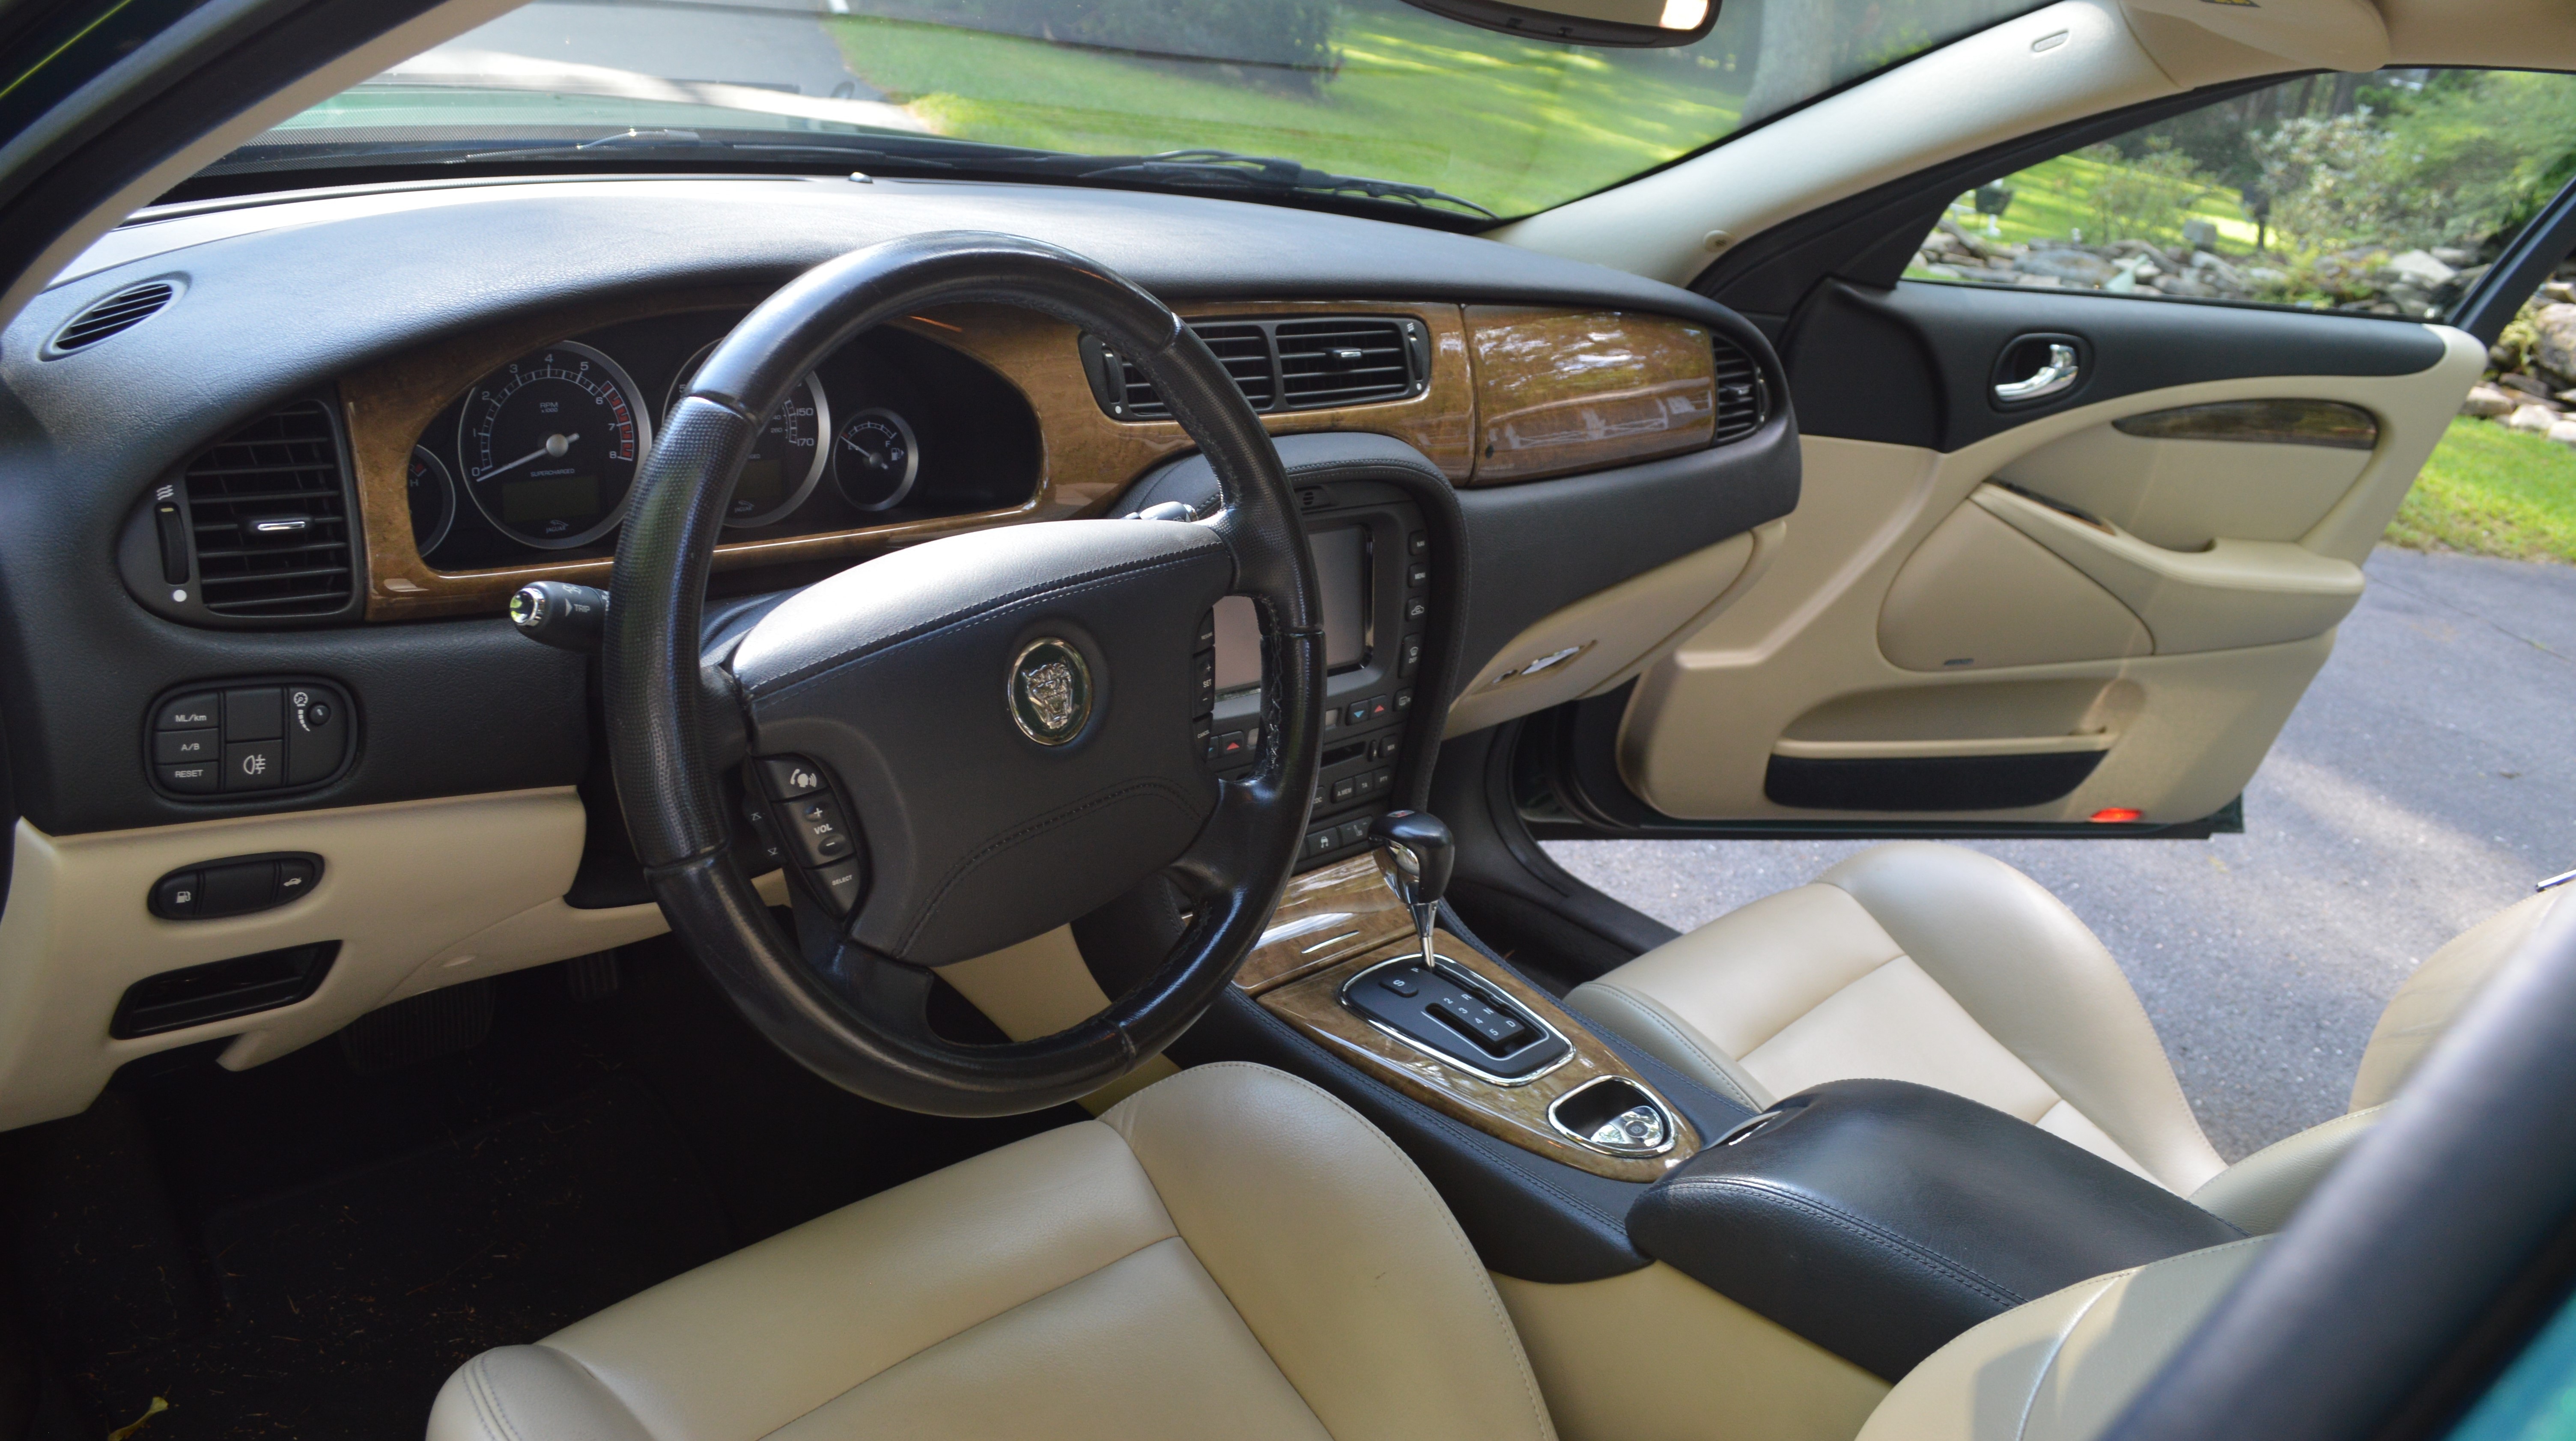
car, automobile, vehicle, auto, steering wheel, sedan, jaguar, land vehicle, automobile make, automotive exterior, luxury vehicle, performance car, executive car, full size car, personal luxury car, jaguar s type